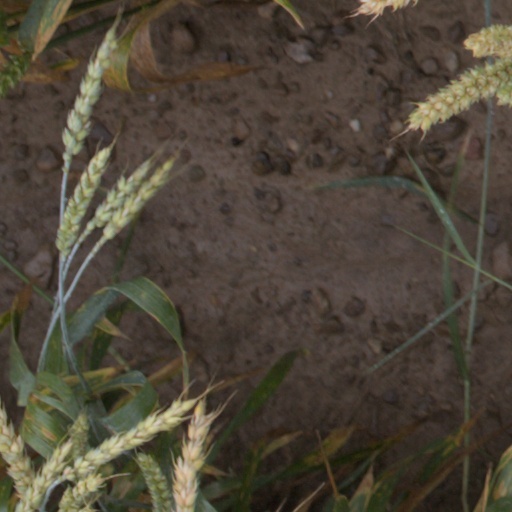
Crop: wheat